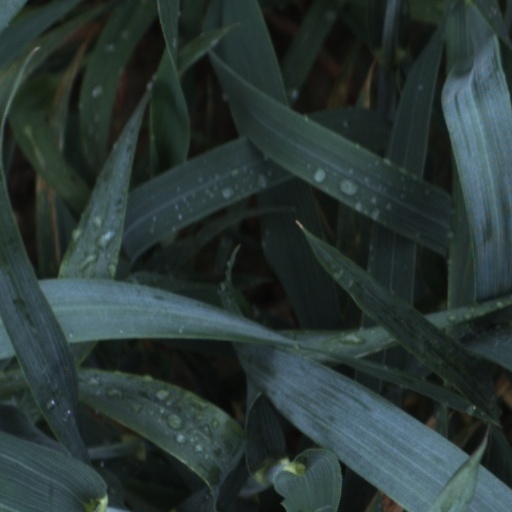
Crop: wheat